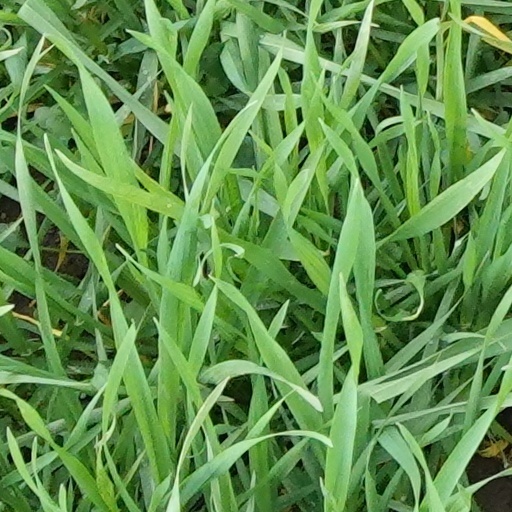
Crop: wheat